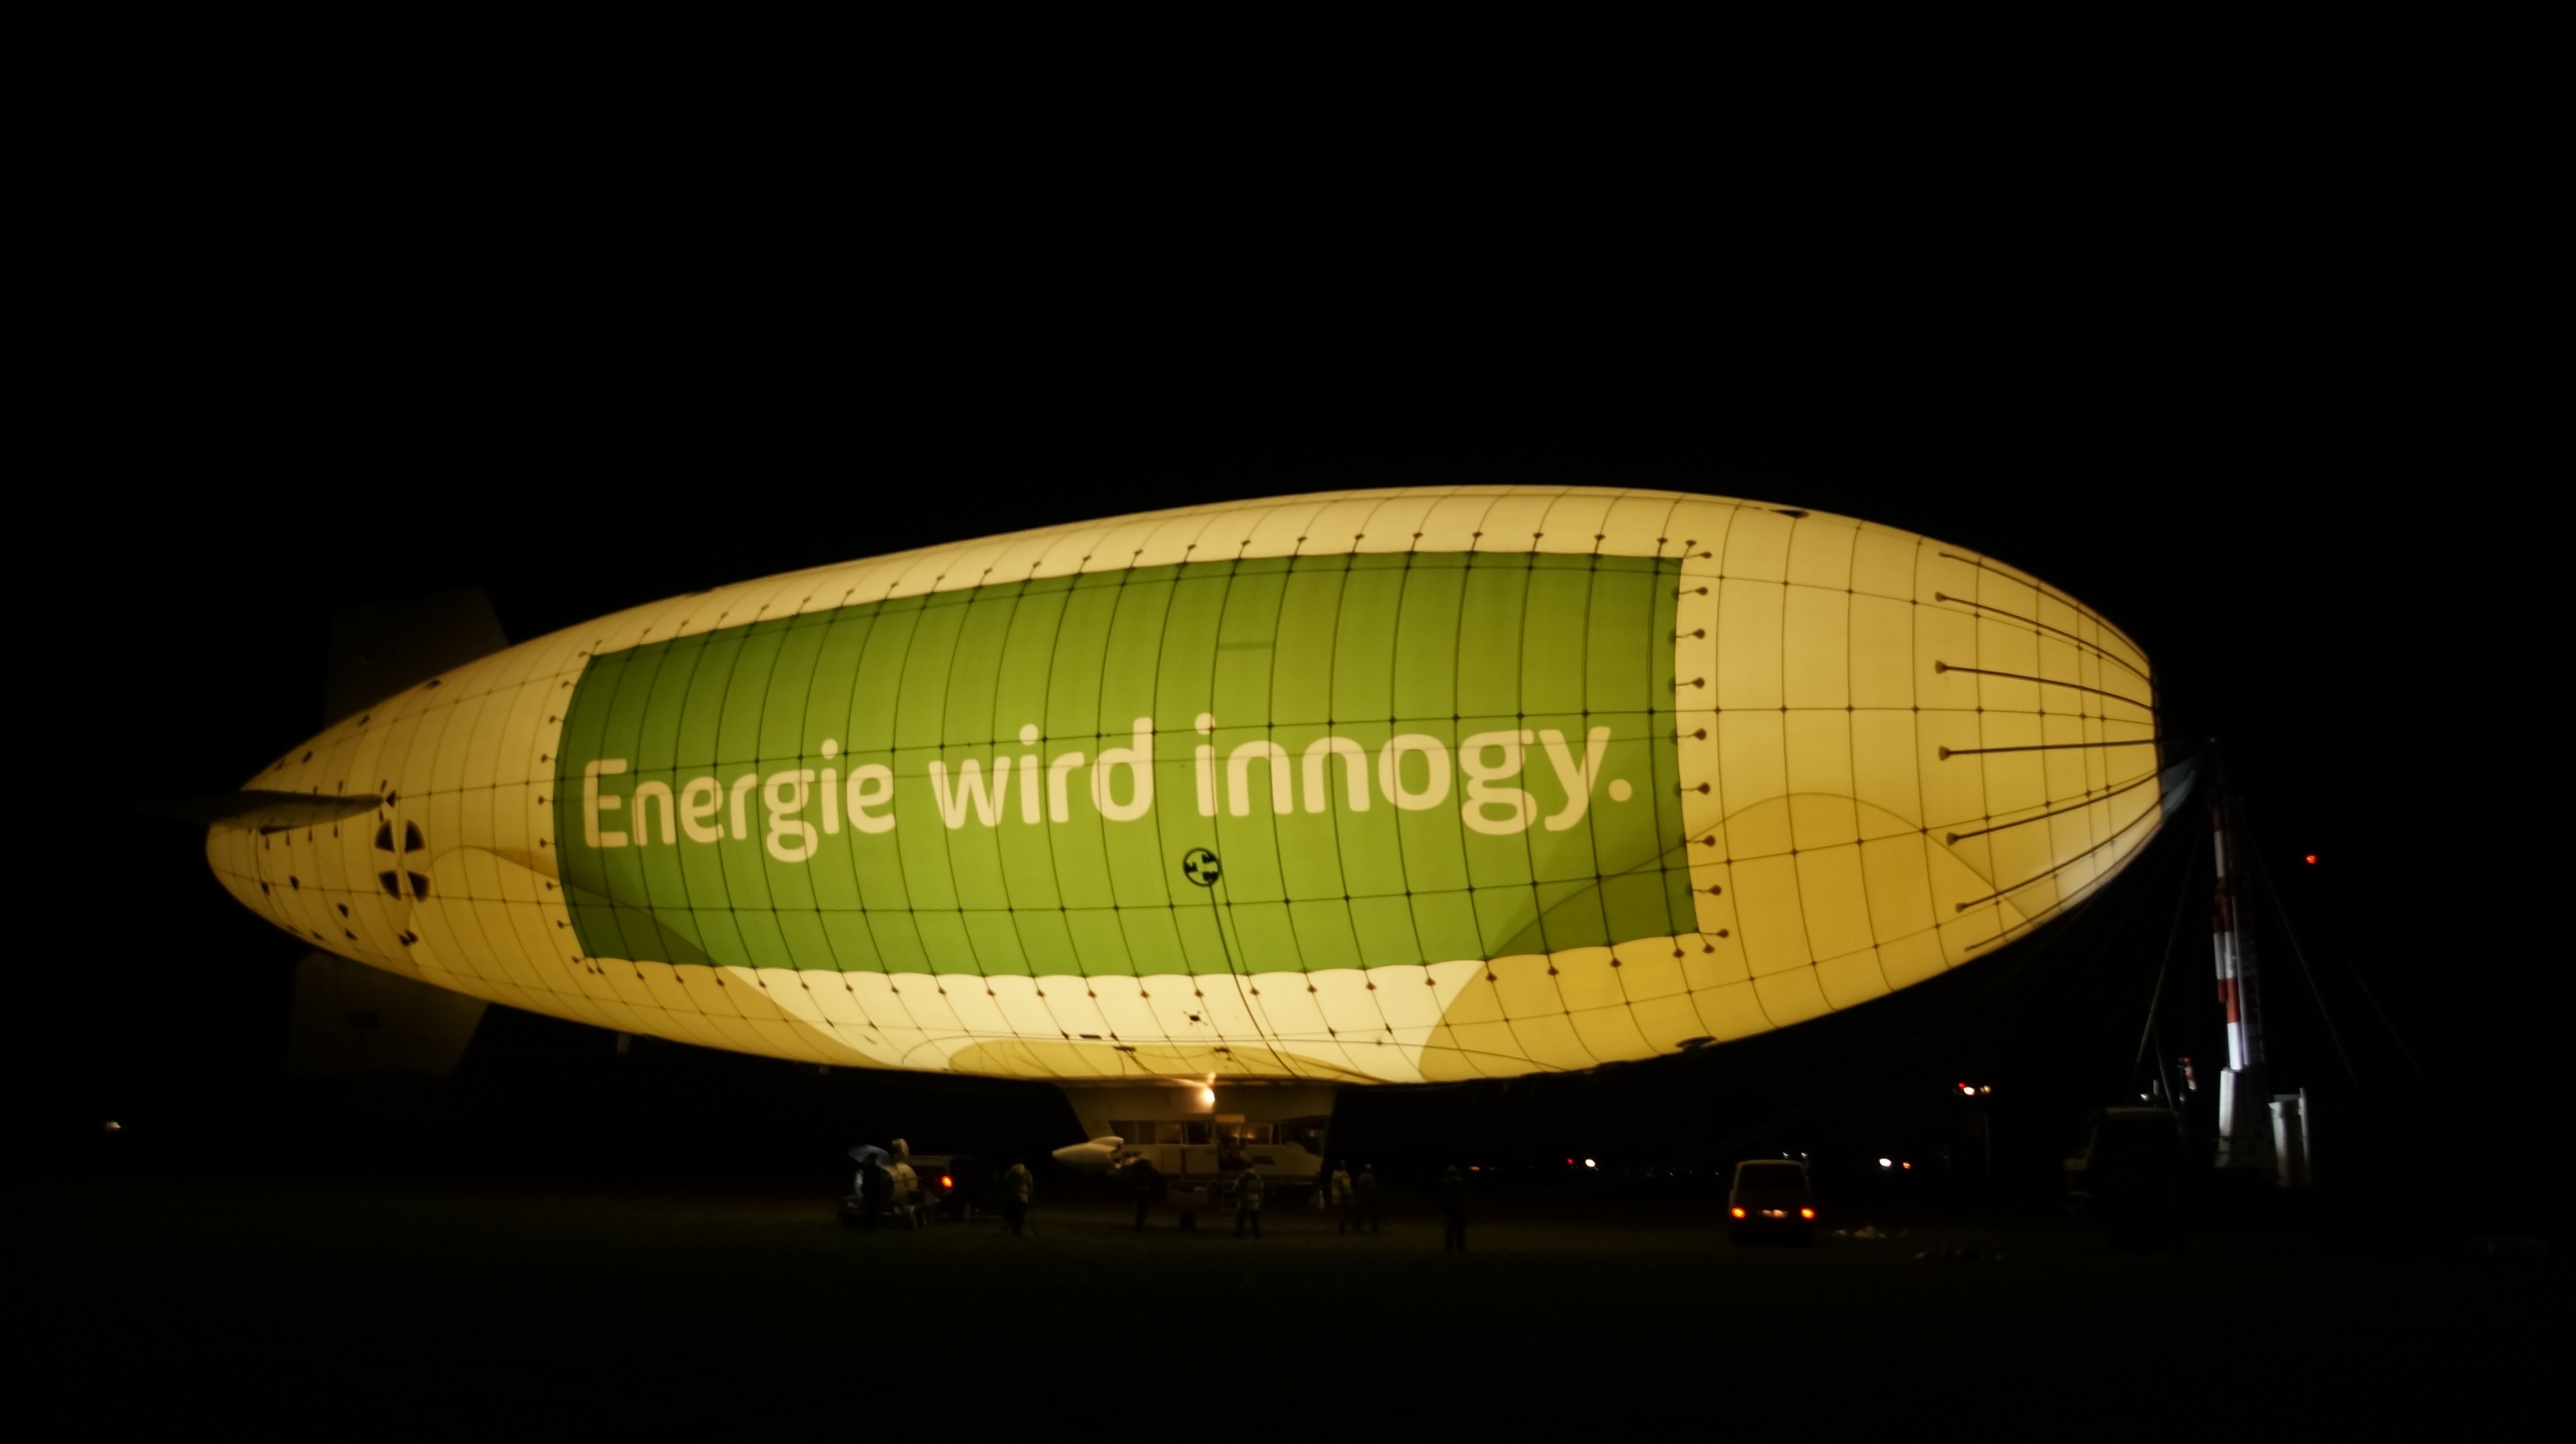
wing, structure, night, aircraft, vehicle, lighting, stadium, airship, blimp, zeppelin, atmosphere of earth, sport venue